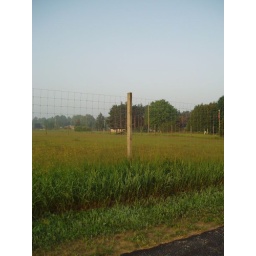
I felt this pole hit the basket under my feet